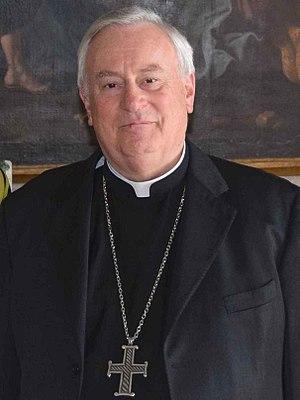
Gualtiero Bassetti, né le 7 avril 1942 à Popolano di Marradi dans la province de Florence, en Toscane, est un évêque italien, archevêque de Pérouse depuis juillet 2009 et président de la Conférence épiscopale italienne depuis 2017.